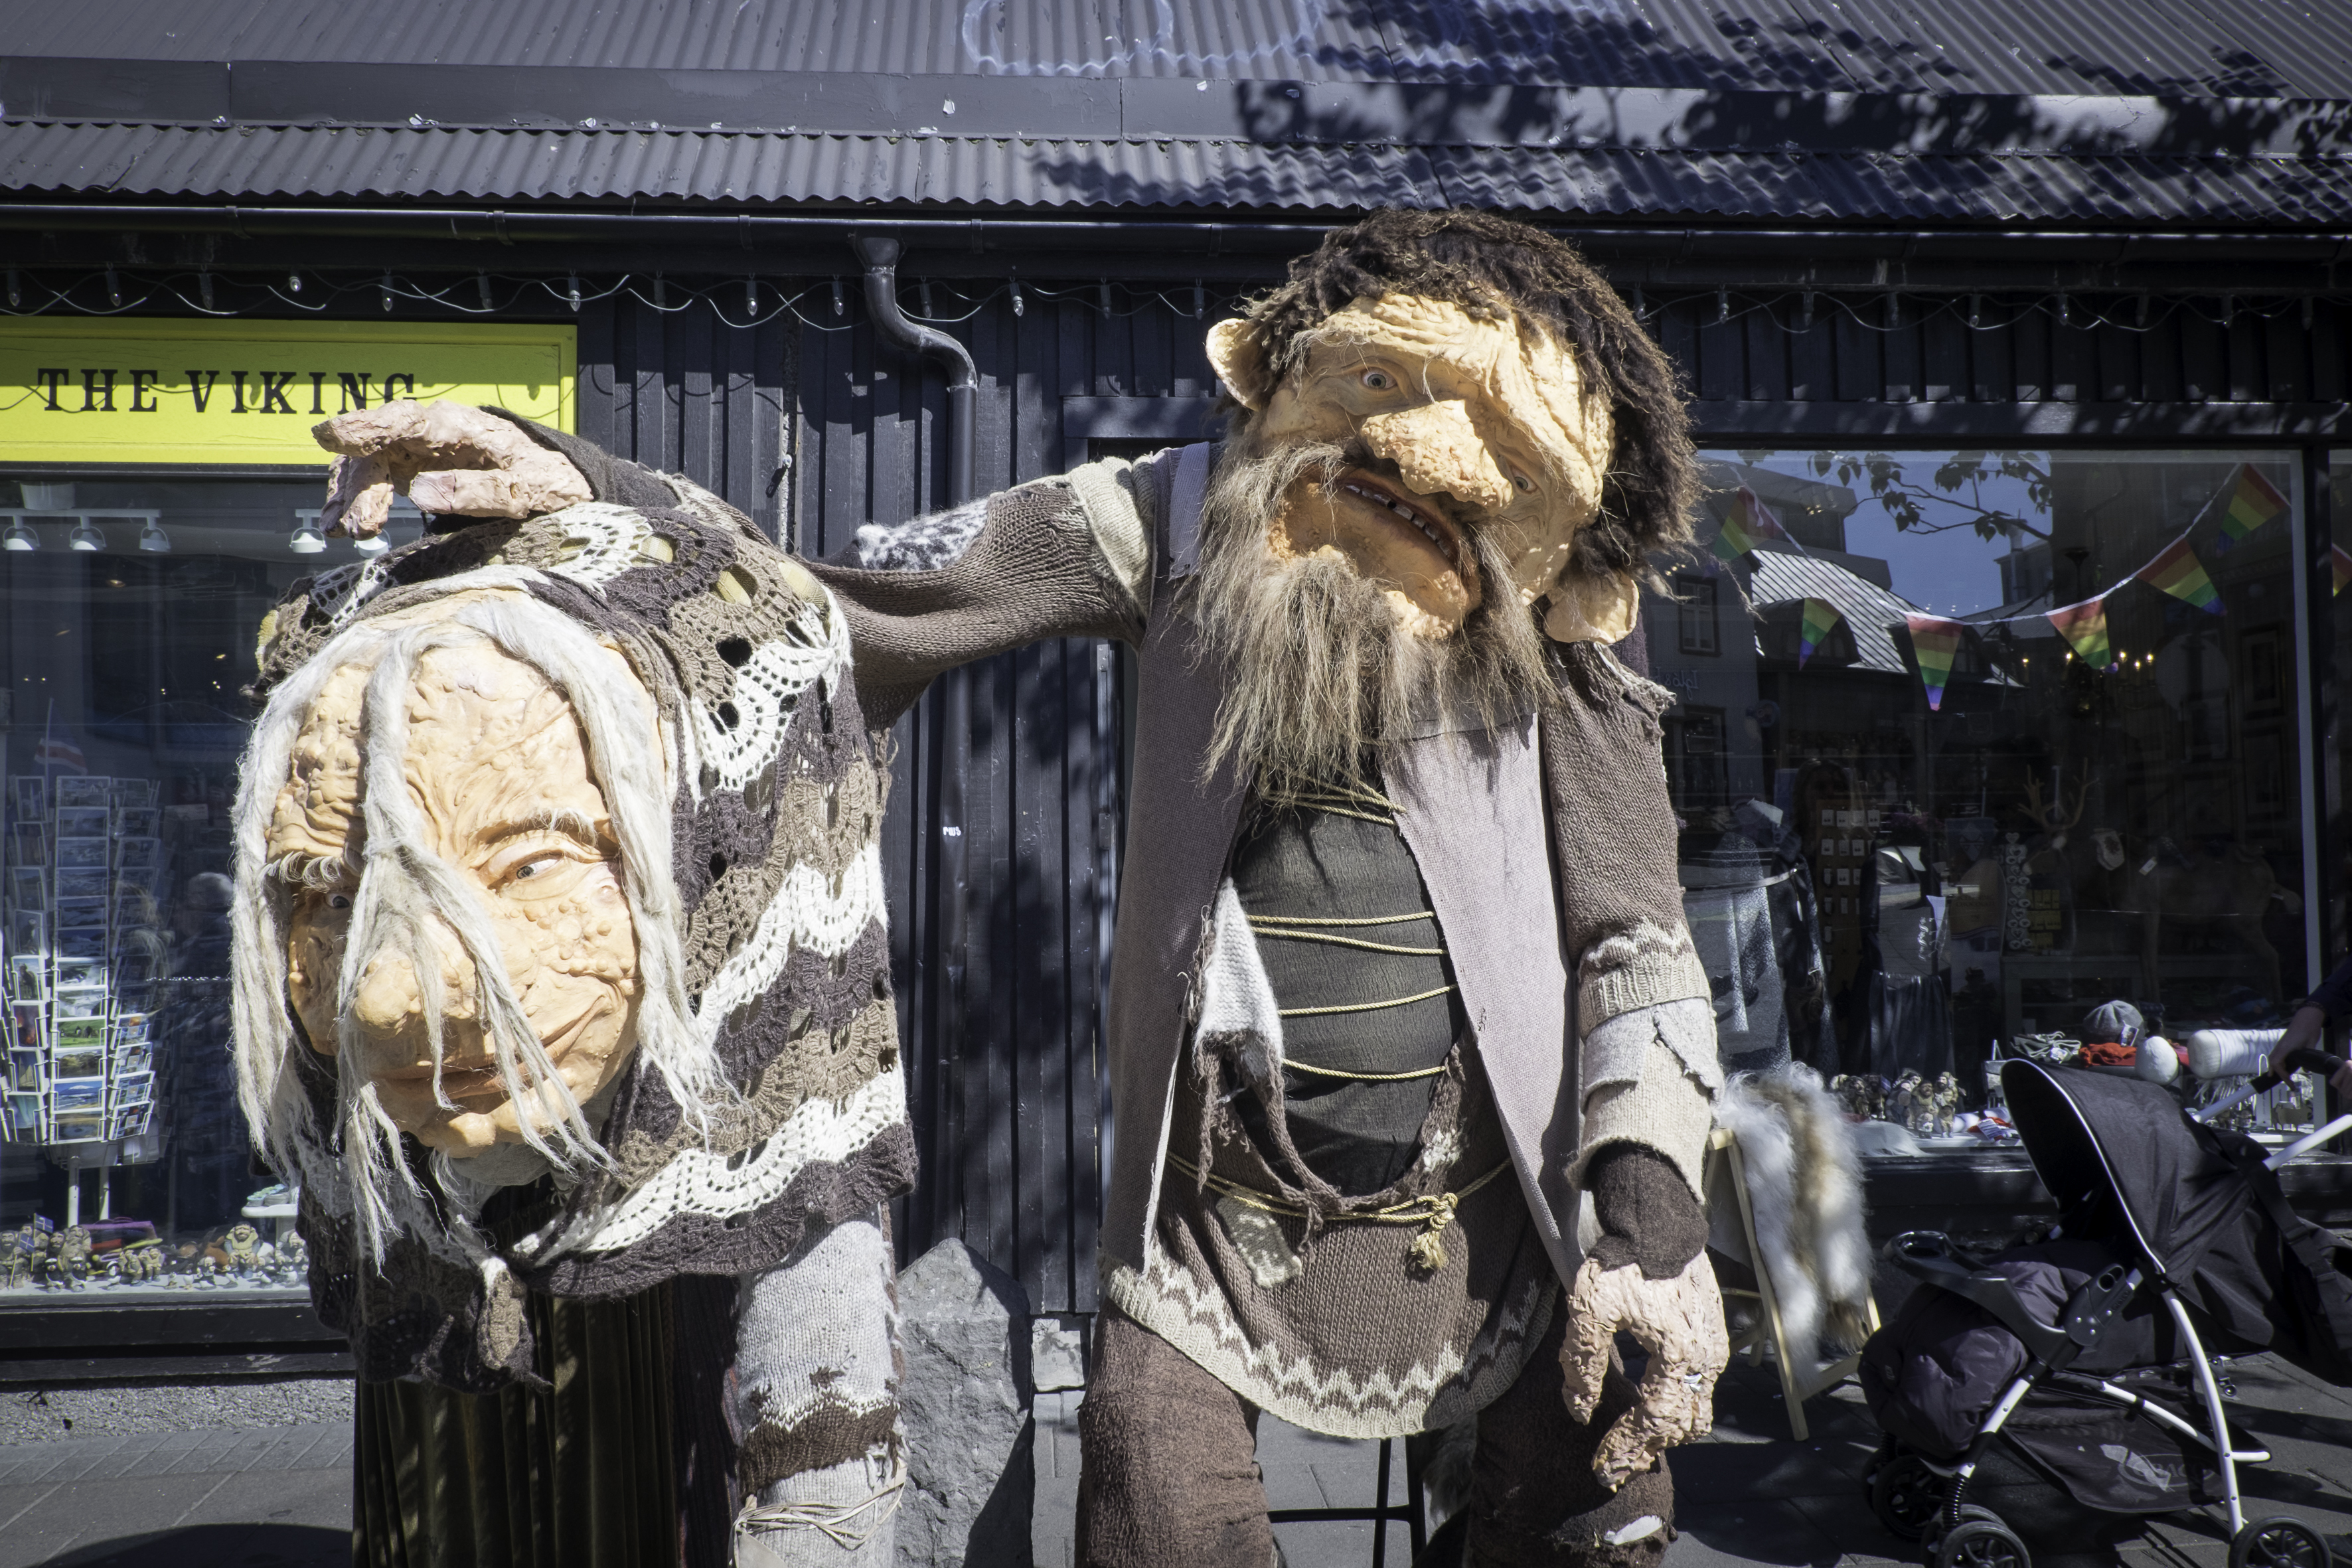
people, street, crowd, travel, fujifilm, statue, iceland, is, fuji, fujixt1, fujix